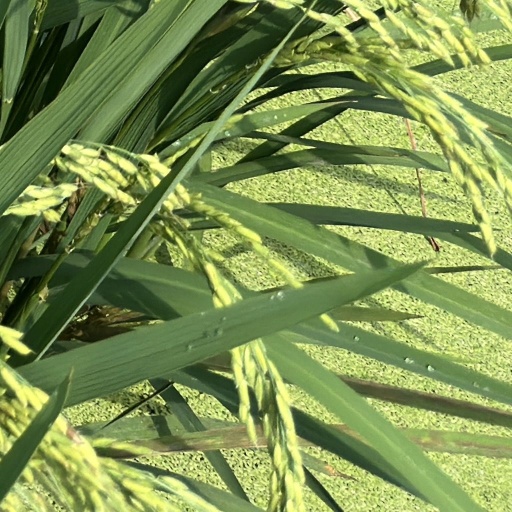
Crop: rice